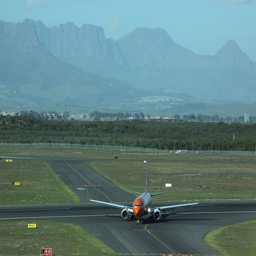
A large passenger jet driving down a runway.
A plane enters the intersection of an airport landing.
A large jet makes it's way down a runway.
The orange airplane taxis the runway of the airport
An airplane coming in on the runway with mountains behind it